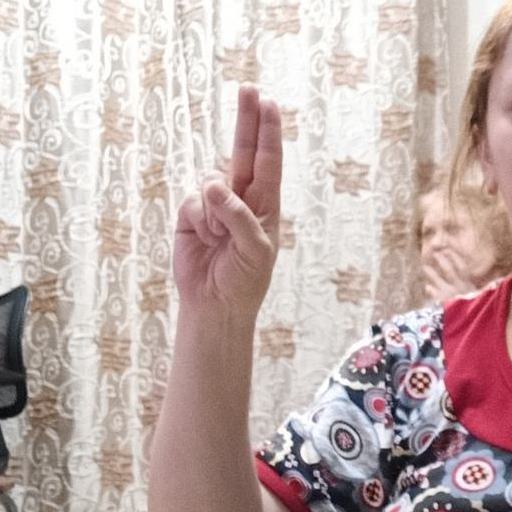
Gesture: two_up